Oklahoma

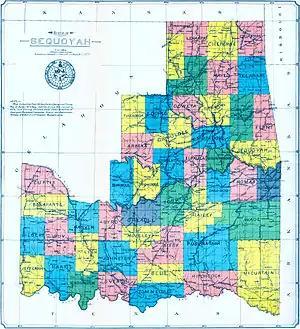
A proposed map of the 'State of Sequoyah' compiled from the USGS Map of Indian Territory (1902)

Attempts to create an all-Indian state named "Oklahoma" and a later attempt to create an all-Indian state named "Sequoyah" failed but the Sequoyah Statehood Convention of 1905 eventually laid the groundwork for the Oklahoma Statehood Convention, which took place two years later. On June 16, 1906, Congress enacted a statute authorizing the people of the Oklahoma and Indian Territories (as well what would become the states of Arizona and New Mexico) to form a constitution and state government in order to be admitted as a state. On November 16, 1907, President Theodore Roosevelt issued Presidential Proclamation no. , establishing Oklahoma as the 46th state in the Union.